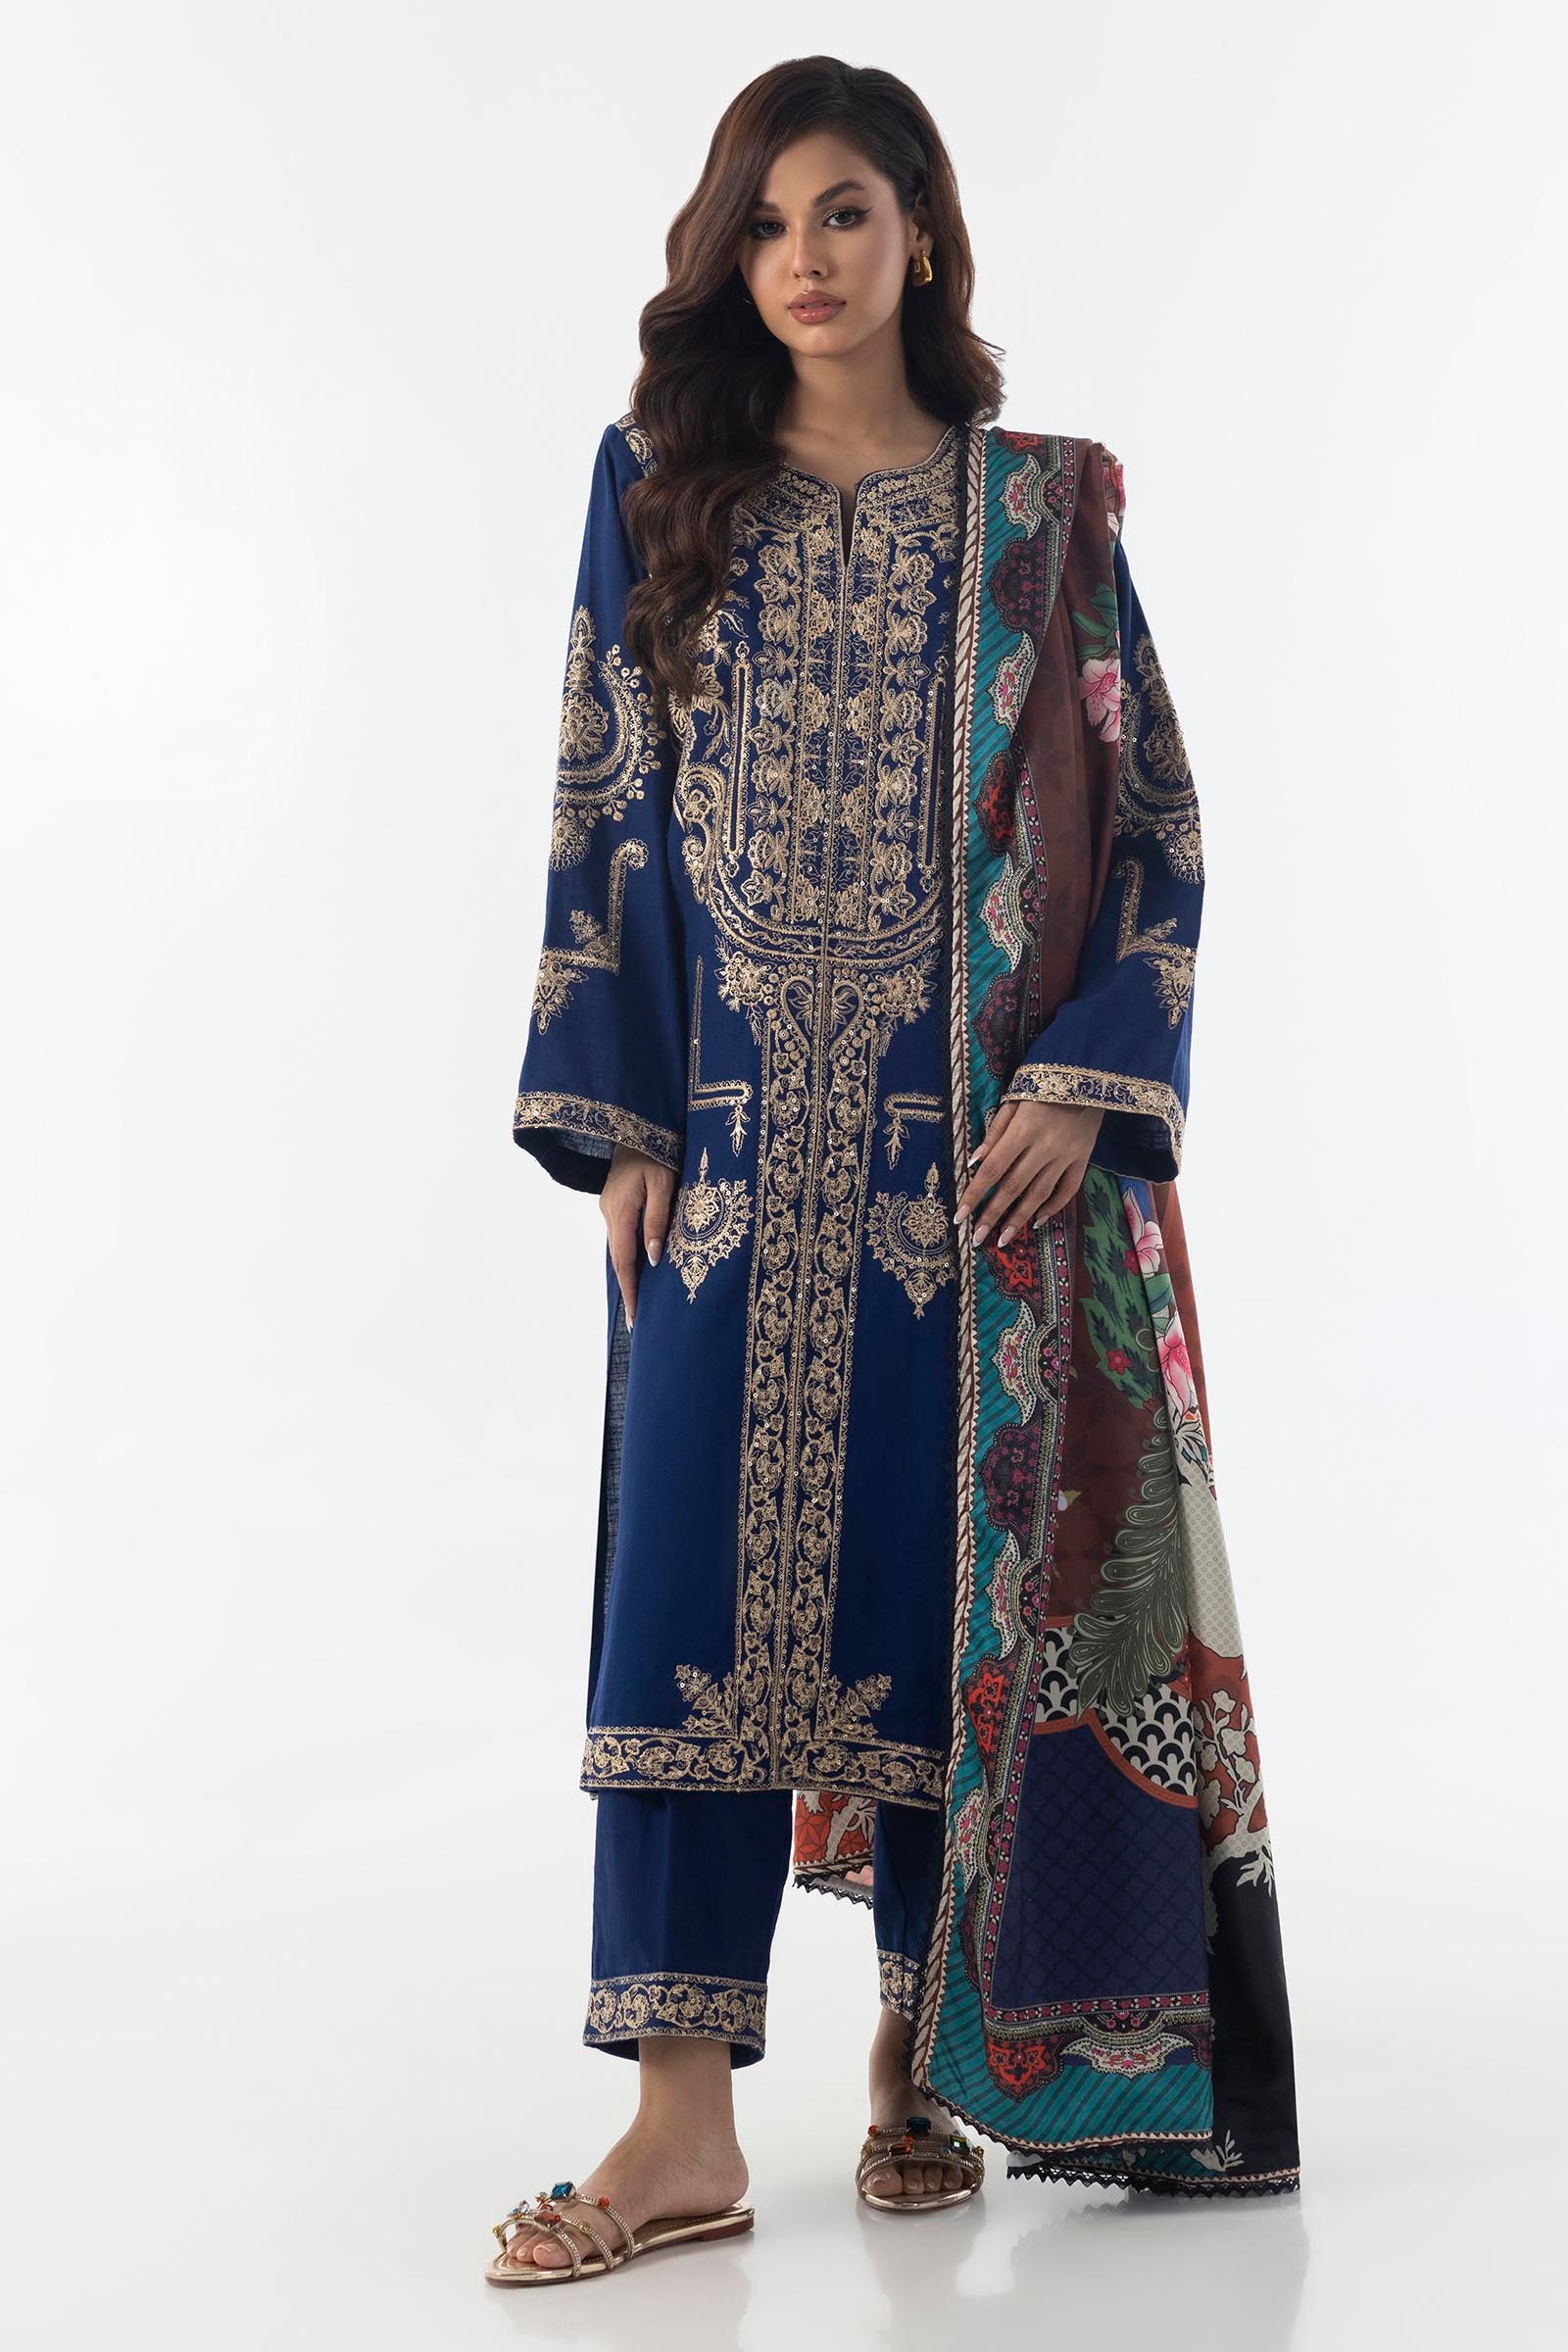
navy embroidered chiffon suit